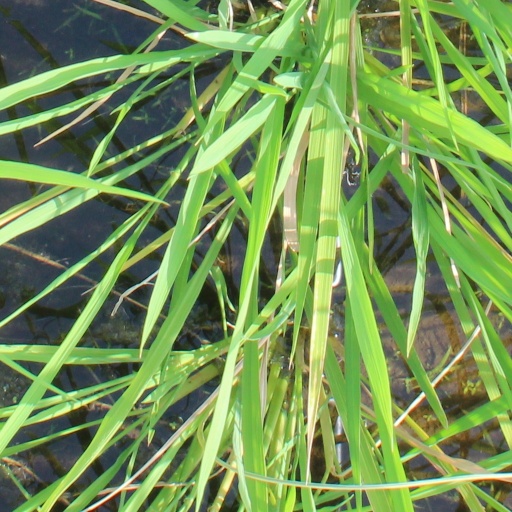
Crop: rice